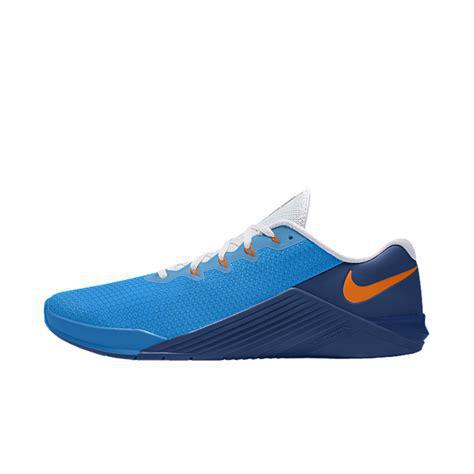
Brand: Nike
Model: Metcon 5